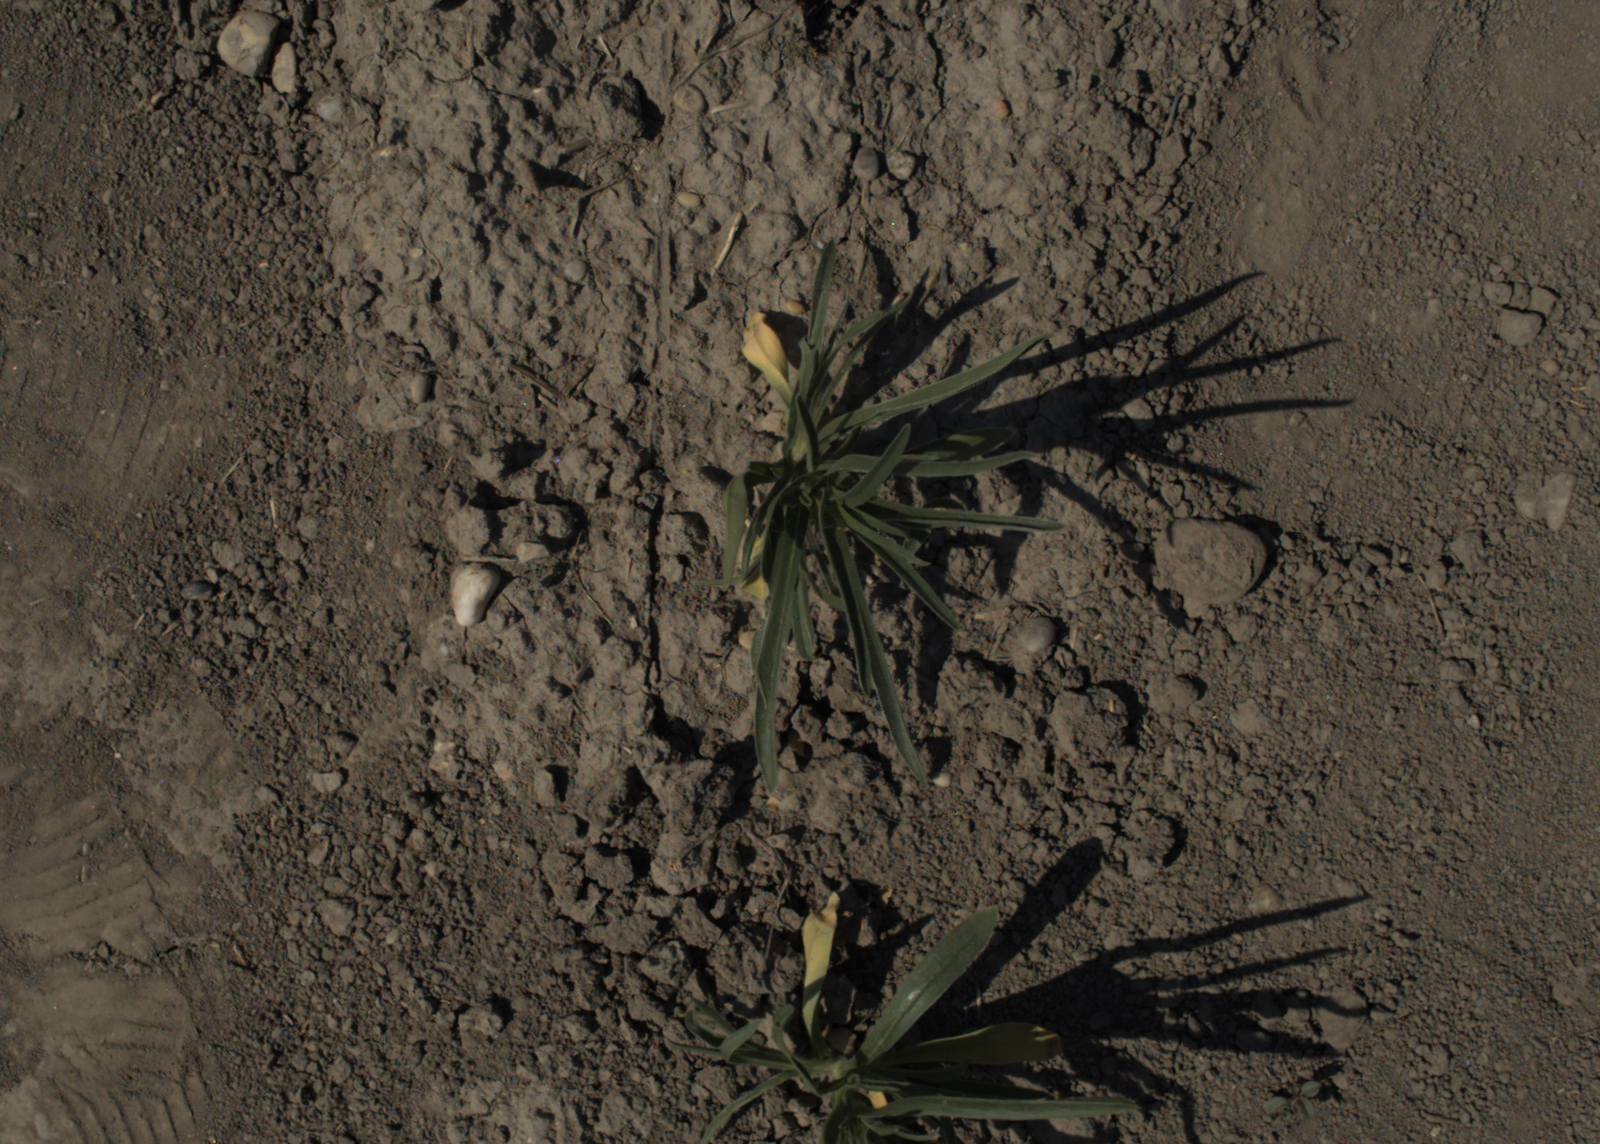
Capture date: 18.06.2021 10:09:26
Weather: sunny
Wind: medium
Seeding date: 27.04.2021
Plant canopy height (mm): 766